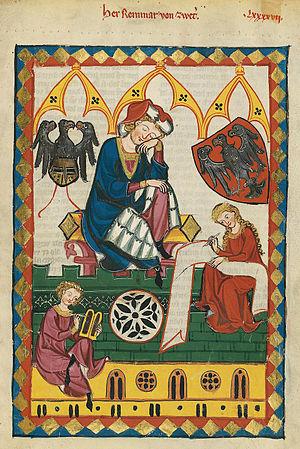
Reinmar von Zweter était un poète allemand du Moyen Âge, probablement d'ascendance noble.